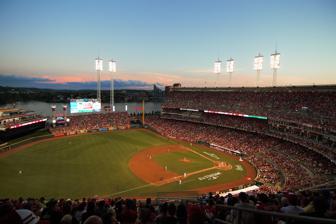
Building: Great American Ball Park
Country: United States of America
Year built: 2003
Baseball park in Cincinnati, Ohio Great American Ball Park Great American Ball Park in 2015 Great American Ball Park Location in Ohio Show map of Ohio Great American Ball Park Location in the United States Show map of the United States Address 100 Joe Nuxhall Way Location Cincinnati, Ohio , US Coordinates 39°5′51″N 84°30′24″W / 39.09750°N 84.50667°W / 39.09750; -84.50667 Public transit Connector at The Banks Metro TANK Red Bike Parking 850 spaces Owner Hamilton County Operator Cincinnati Reds Capacity 43,500 (2021–present) 42,319 (2008–2020) 42,271 (2003–2007) Record attendance 44,599 ( 2010 NLDS, Game 3 ) Field size Left Field – 328 ft (100 m) Left-Center – 379 ft (116 m) Center Field – 404 ft (123 m) Right-Center – 370 ft (110 m) Right Field – 325 ft (99 m) Backstop – 55 ft (17 m) Surface Kentucky Bluegrass Construction Broke ground August 1, 2000 ( 2000-08-01 ) Opened March 31, 2003 ( 2003-03-31 ) Construction cost US$290 million ($480 million in 2023 dollars ) Architect HOK Sport /GBBN Architects Project manager Parsons Brinckerhoff, Inc. Structural engineer Geiger /THP Ltd. Services engineer M-E Engineers, Inc. General contractor Hunt Construction Group, Inc. Main contractors RLE Construction, Inc. Tenants Cincinnati Reds ( MLB ) (2003–present) Great American Ball Park is a baseball stadium in Cincinnati , Ohio, United States. It is the ballpark of Major League Baseball 's Cincinnati Reds , and opened on March 31, 2003 , replacing Cinergy Field (formerly Riverfront Stadium), the Reds' former ballpark  from 1970 to 2002 . Great American Insurance bought the naming rights to the new stadium at US$75 million for 30 years. History Planning and funding In 1996, Hamilton County voters passed a ½% sales tax increase to fund the construction of new venues for both the Reds and the Cincinnati Bengals of the National Football League (NFL). According to the lease agreement, the Reds owed $2.5 million in rent annually for years 1–9 to Hamilton County, and owe $1 annually for years 10-35 of the contract. The Reds and the Bengals had previously shared occupancy of Riverfront Stadium , but by the mid-1990s, they complained that the multi-purpose stadium lacked amenities necessary for small-market professional sports teams to compete and each lobbied for venues of their own. Nearby Paycor Stadium broke ground in 1998 and was opened on August 19, 2000. Design and construction August 2001: Construction of Great American Ballpark in its early stages. Great American Ball Park was built by the architectural firms HOK Sport (now Populous ) and GBBN at a cost of approximately US$290 million. It is located on the plot of land between the former site of Riverfront Stadium (currently, The Banks mixed-use development) and Heritage Bank Center (previously, U.S. Bank Arena, previously Riverfront Coliseum). The limited construction space necessitated the partial demolition of Cinergy Field. It was fully demolished on December 29, 2002. 2015 All-Star Game The ballpark hosted the 2015 Major League Baseball All-Star Game . The Reds put in $5 million for improvements, which included two new bars and upgraded concession stands. Lowest attendance record The Reds set the lowest attendance record (not counting 2020) on April 17, 2023, at Great American Ballpark, due to the cold weather. The attendance number was 4,967 fans. Temperatures were near 30 degrees, which is not normal for April weather, let alone baseball weather. Fans were seen in the stands holding blankets and drinking hot coffee, which can be bought at most concession stands. The Reds defeated the Tampa Bay Rays, by a score of 8–1. Features The ballpark viewed from the river in 2022 The original address of Great American Ball Park was 100 Main Street. However, after the death of former pitcher and longtime broadcaster Joe Nuxhall in 2007, the address was changed to 100 Joe Nuxhall Way. A sign bearing Nuxhall's traditional signoff phrase "rounding third and heading for home" is located on the third base side exterior of the park. The Cincinnati Reds Hall of Fame and Museum is adjacent to Great American Ball Park. In honor of Crosley Field , the Cincinnati Reds' home park from 1912 to June 1970, a monument reminiscent of the park's infamous left field terrace was built on the main entrance plaza on Joe Nuxhall Way; statues of Crosley-era stars Nuxhall, catcher Ernie Lombardi , first baseman Ted Kluszewski , and outfielder Frank Robinson are depicted playing an imaginary baseball game. The distance to center field is the exact same distance as the distance to center field at the Reds' former home, Riverfront Stadium. The Gap A view of Great American Ball Park, including The Gap . A 35-foot-(10.7-m)-wide break in the stands between home plate and third base called "The Gap" or "Gapper's Alley" is bridged by the concourse on each level (see photo). Aligned with Sycamore Street, it provides views into the stadium from downtown and out to the skyline from within the park. Power Stacks The centerfield "smokestacks" In right center field, two smokestacks, reminiscent of the steamboats that were common on the Ohio River in the 19th and early 20th centuries, flash lights, emit flames and launch fireworks to incite or respond to the home team's efforts. When the Reds strike out a batter, fire blows out of the stacks beginning with the 2012 season (previously, steam was spewed out following a strikeout). Fireworks are launched from the stacks after every Reds home run and win. The seven baseball bats featured on both smokestacks symbolize the #14 of Pete Rose . On May 15, 2015, a part of the top of the right smokestack caught on fire during the 6th inning of a Reds game, caused by a loose propane valve, causing smoke to be blown across the field, several sections of seats to be evacuated, and the Cincinnati Fire Department being called to put it out. No one was injured. The Spirit of Baseball A 50-foot-by-20-foot (15 x 6 m) Indiana limestone bas relief carving near the main entrance features a young baseball player looking up to the heroic figures of a batter, pitcher and fielder, all set against the background of many of Cincinnati's landmarks, including the riverfront and Union Terminal. Local designers and artist created the piece between 2001 and 2003 with concept, design and project oversight / management by Berberich Design. The illustrative artist was Mark Riedy, the sculptors of the scale model used for fabrication were Todd Myers and Paul Brooke with fabrication by Mees Distributors. Mosaics Just inside the main gates off the Crosley Terrace are two mosaic panels measuring 16 feet (4.9 m) wide by 10 feet (3.0 m) high. The mosaics depict two key eras in Reds history: "The First Nine", the 1869 Red Stockings who were the first professional baseball team in history with a record of 57–0 in their first season and "The Great Eight", the famous Big Red Machine that won back-to-back World Series in 1975 and 1976. The mosaics were created between 2001 and 2003 with concept, design and project oversight / management by Berberich Design. The illustrative artist was Mark Riedy. These mosaic panels are made of opaque glass tiles and were produced in Ravenna, Italy by SICIS. Scoreboard View from behind home plate At 215 feet (66 m) wide by 40 feet (12 m) high, the scoreboard is the ninth largest in Major League Baseball . This scoreboard was originally built by the Trans-Lux company in 2003, and featured a monochrome scoreboard in addition to a smaller color videoboard, as well as 5 banners for sponsors. After the Trans-Lux company collapsed in 2008, the Reds paid $4 million to install a new, LED scoreboard and HD video screen from Daktronics in time for the 2009 season. The scoreboard was replaced with a full-color videoboard as part of these renovations and was capable of showing HD video. The sponsor banners were moved to the sides of the scoreboard, and an additional one was added. The scoreboard clock was originally a replica of the Longines clock at Crosley Field , but has since been modified. The scoreboard was replaced in 2020 with a larger videoboard as part of a general overhaul of the videoboards in Great American Ball Park. The sponsorship banners on the right side were replaced with additional video space. All of the videoboards throughout the facility are capable of showing high dynamic range (HDR) content, thus making it the first MLB facility with a fully integrated HDR video system. Home Run Deck If a Reds player hits the "Hit Me" sign located between the Power Stacks located in right field, a randomly selected fan will win the red Toyota Tundra pickup truck located on top of an elevator shaft approximately 500 feet (150 m) from home plate beyond the center field fence, which is valued at approximately US$31,000. Crosley Terrace As a nod to Crosley Field , the Reds' home from 1912 to 1970, a monument was created in front of the main entrance to highlight the park's famous left-field terrace. Bronze statues of Crosley-era stars Joe Nuxhall , Ernie Lombardi , Ted Kluszewski , and Frank Robinson (created by sculptor Tom Tsuchiya ) are depicted playing in an imaginary ballgame. The grass area of the terrace has the same slope as the outfield terrace at Crosley Field. 4192 mural A three-piece mural on the back of the scoreboard in left field depicts the bat Pete Rose used for his record-breaking 4,192nd hit and the ball he hit in 1985 . This was replaced with new banners in 2015 as part of the All-Star Game upgrades. Cincinnati Reds Hall of Fame and Museum Great American Ball Park at night Located on the west side of Great American Ball Park on Main Street, the Hall of Fame and Museum celebrate the Reds' past through galleries and extensive use of multimedia. The Hall of Fame has been in existence since 1958, but did not previously have a building. Rose Garden Adjacent to both the stadium and the Reds Hall of Fame is a rose garden that symbolizes Pete Rose 's record-breaking 4,192nd hit. It was strategically placed here because the ball landed around this area in Riverfront Stadium. The garden is visible from a stairwell in the hall of fame displaying the number of balls that Rose hit. This was replaced with a different marker as part of the construction of the 1869 Pavilion in 2019. Fan amenities Nursing suites For the 2015 season, Great American Ball Park became the first MLB ballpark to feature a suite designed exclusively as a place for mothers to feed and care for their babies. Reds COO Phil Castellini, a father of 5, says he felt compelled to do his best to provide a worthwhile solution after stadium officials told him an increasing number of women were asking where they could nurse their children at the ballpark. The suite has 5 glider chairs, diaper-changing stations, a restroom, a kitchenette, refrigerator, lockers, and televisions showing the game. It's located on the Suite Level near the Champions Club elevators. A second nursing suite was added as part of the addition of the TriHealth Family Zone on the former site of Redlegs Landing. Sportsbook For the 2023 season, the Reds partnered with BetMGM Sportsbook to introduce on-site sports betting. The BetMGM Sportsbook at Great American Ball Park is located in the Machine Room, and features three betting windows and 15 self-service kiosks, in addition to a full-service bar and food options. Notable non-baseball events Concerts Date Artist Opening act(s) Tour / Concert name Attendance Revenue Notes August 4, 2011 Paul McCartney DJ Chris Holmes On The Run Tour 41,256 / 41,256 $4,158,146 This was his first Cincinnati appearance in 18 years. June 28, 2014 Beyoncé Jay-Z — On the Run Tour 37,863 / 37,863 $4,250,931 July 19, 2014 Jason Aldean Miranda Lambert Florida Georgia Line Tyler Farr Burn It Down Tour 39,196 / 39,196 $2,632,614 June 16, 2018 Luke Bryan Sam Hunt Jon Pardi Morgan Wallen What Makes You Country Tour TBA TBA August 4, 2018 Zac Brown Band Leon Bridges Down the Rabbit Hole Live TBA TBA September 10, 2021 Billy Joel — Billy Joel In Concert 42,013 / 42,013 $5,148,301 July 15, 2022 Def Leppard Mötley Crüe Poison Joan Jett Classless Act The Stadium Tour 34,877 / 34,877 $4,729,190 The show was initially scheduled for July 2, 2020, but was postponed due to the COVID-19 pandemic . July 26, 2023 P!nk Grouplove KidCutUp Brandi Carlile Summer Carnival 40,800 / 40,800 $6,912,375 July 25, 2024 Foo Fighters Pretenders L7 Everything or Nothing at All Tour August 22, 2024 Green Day The Smashing Pumpkins Rancid The Linda Lindas The Saviors Tour Other events On October 31, 2004, President George W. Bush and First Lady Laura Bush held a campaign rally in Great American Ball Park. On April 27, 2008, a memorial service for Staff Sergeant Keith Matthew Maupin was held at Great American Ball Park. Milestones and notable moments Opening day (March 31, 2003) Statistic Player(s)/Team First game vs. Pittsburgh Pirates First hit Ken Griffey Jr. (a double) First home run Reggie Sanders , Pirates First Reds home run Austin Kearns , later in the same game First ceremonial first pitch George H. W. Bush First at-bat Kenny Lofton (a ground out) Other firsts Statistic Details Date First grand slam Russell Branyan July 21, 2003 First playoff game Game 3 NLDS October 10, 2010 Fastest pitch ever Aroldis Chapman zipped a fastball past Pittsburgh's Andrew McCutchen that registered 106 mph on the Great American Ball Park scoreboard. However, MLB.com's Pitch/FX tracker clocked the throw at 105. April 18, 2011 Clinching division Home Run vs. Houston Astros by Jay Bruce September 28, 2010 First inside-the-park home run by the Reds vs. Toronto Blue Jays by Drew Stubbs June 17, 2011 Longest home run Outfielder Adam Dunn hits the longest home run in Great American Ball Park history against José Lima and the Dodgers. The distance was 535 feet. The ball landed in the Ohio River , considered part of Kentucky . August 10, 2004 1,000 hits Second baseman Brandon Phillips records his 1,000th hit with a home run against the Cleveland Indians July 1, 2011 All-Star Game Hosted American League @ National League July 14, 2015 No-hitter Reds pitcher Homer Bailey pitched the first no-hitter in the history of Great American Ball Park, beating the San Francisco Giants 3–0. July 2, 2013 First no-hitter by a visiting pitcher Jake Arrieta no-hit the Reds while pitching for the Chicago Cubs , who won 16–0. (This was the most lopsided no-hitter in Major League Baseball since Aug. 4, 1884, when the Buffalo Bisons ' Pud Galvin threw an 18-0 no-hitter against the Detroit Wolverines .) April 21, 2016 Attendance records Bold indicates the winner of each game. Highest attendance at Great American Ball Park Rank Attendance Date Game result Notes 1 44,599 October 10, 2010 Reds 0, Phillies 3 2010 NLDS , Game 3 2 44,501 October 9, 2012 Reds 1, Giants 2 (10) 2012 NLDS , Game 3 3 44,375 October 10, 2012 Reds 3, Giants 8 2012 NLDS , Game 4 4 44,142 October 11, 2012 Reds 4, Giants 6 2012 NLDS , Game 5 5 44,073 June 2, 2023 Reds 4, Brewers 5 (11) 2023 Regular Season , Zac Brown Band Post-Game Benefit Concert 4ALS (Regular season record) 6 44,063 March 30, 2023 Reds 4, Pirates 5 2023 Opening Day 7 44,049 March 28, 2019 Reds 5 , Pirates 3 2019 Opening Day 8 44,030 March 28, 2024 Reds 8 , Nationals 2 2024 Opening Day 9 43,878 March 30, 2018 Reds 0, Nationals 2 2018 Opening Day 10 43,804 April 3, 2017 Reds 3, Phillies 4 2017 Opening Day 11 43,683 April 4, 2016 Reds 6 , Phillies 2 2016 Opening Day See also List of ballparks by capacity List of current Major League Baseball stadiums Lists of stadiums References